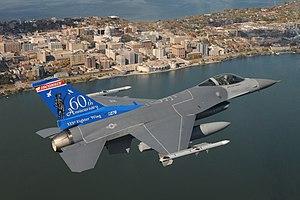
La ville de Madison est la capitale de l'État du Wisconsin, aux États-Unis. Selon les dernières estimations de 2016, sa population s'élevait à 252 551 habitants, ce qui la plaçait au deuxième rang de l'État derrière Milwaukee et au 82ᵉ rang aux États-Unis. Siège du comté de Dane, Madison est située à 235 km au nord-ouest de Chicago.